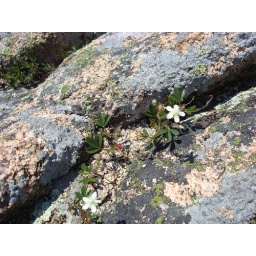
DSC04200 flower in rock